Buick V6 engine

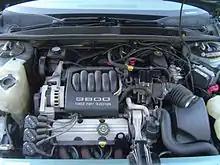
3800 V6 Series I (L27) Engine in a 1995 Buick Regal

The Buick V6 is an OHV V6 engine developed by the Buick division of General Motors and first introduced in 1962. The engine was originally and was marketed as the "Fireball" engine. GM continued to develop and refine the V6, eventually and commonly referred to simply as the 3800, through numerous iterations.